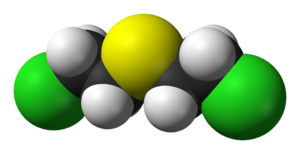
Le gaz moutarde est un composé chimique cytotoxique et vésicant qui a la capacité de former de grandes vésicules sur la peau exposée.